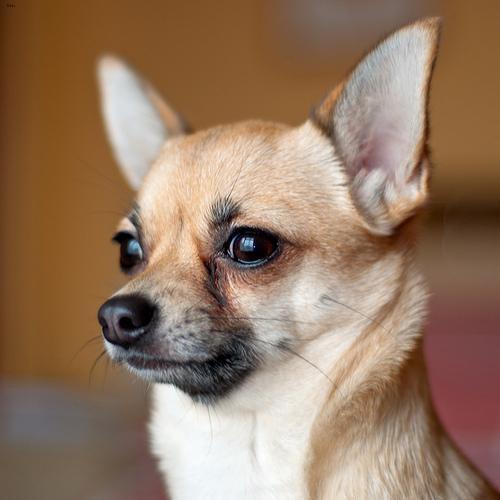
chihuahua